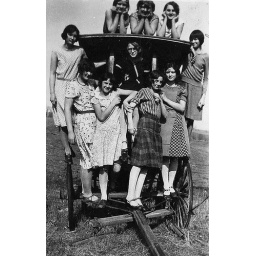
1931 school bus pulled by horses